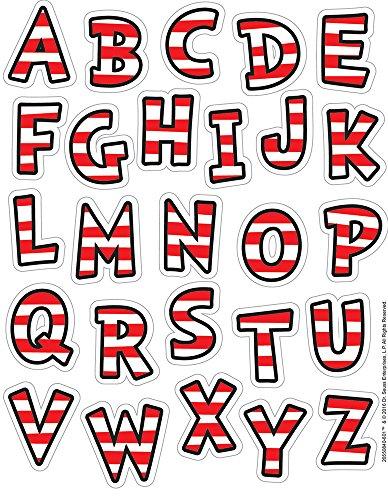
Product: Eureka Back to School Red and White Dr. Seuss Striped Paper Letters, 130pc, 1.31'' x 1.75''
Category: Toys & Games | Arts & Crafts | Stickers
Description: Eureka Dr. Seuss classroom letters help teach the alphabet in a fun and creative way.
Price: $4.99
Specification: ASIN:B06WWL7YH1|ShippingWeight:0.8ounces(Viewshippingratesandpolicies)|DateFirstAvailable:December23,2016